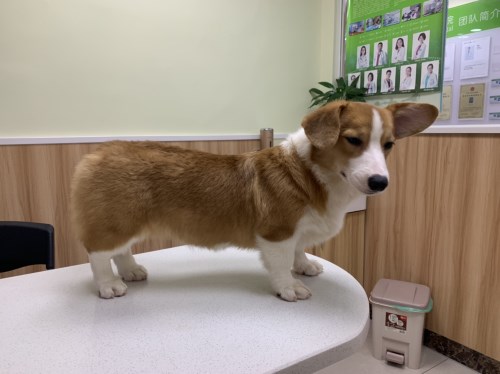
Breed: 2909-n000116-Cardigan